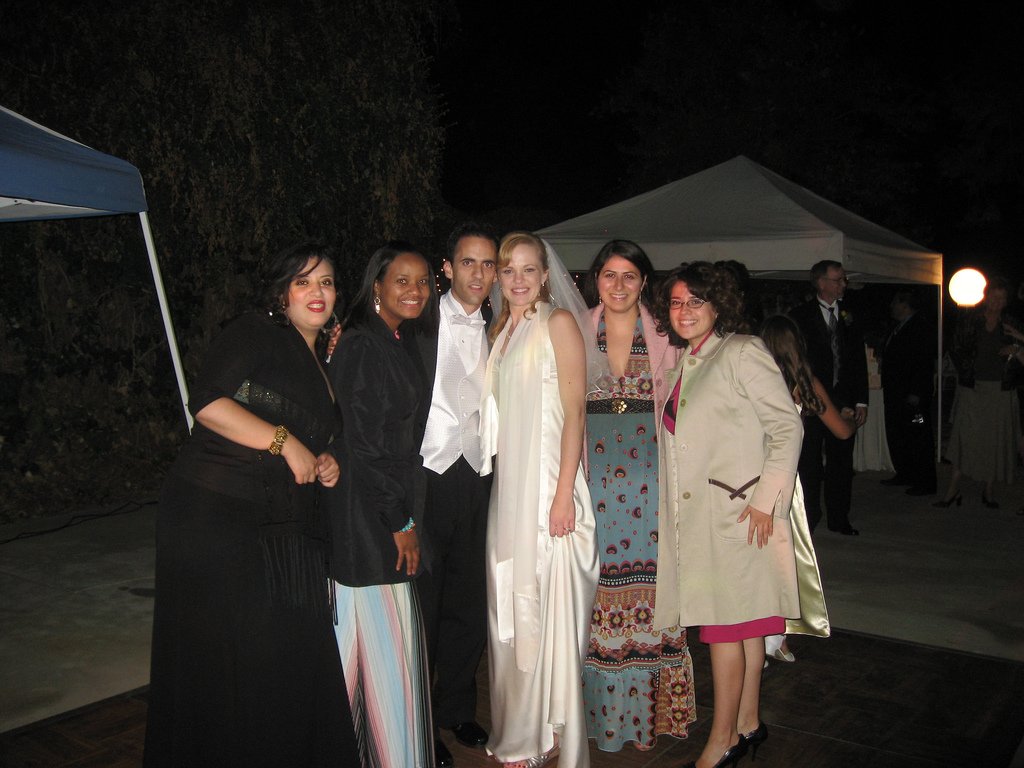
Label: not_food